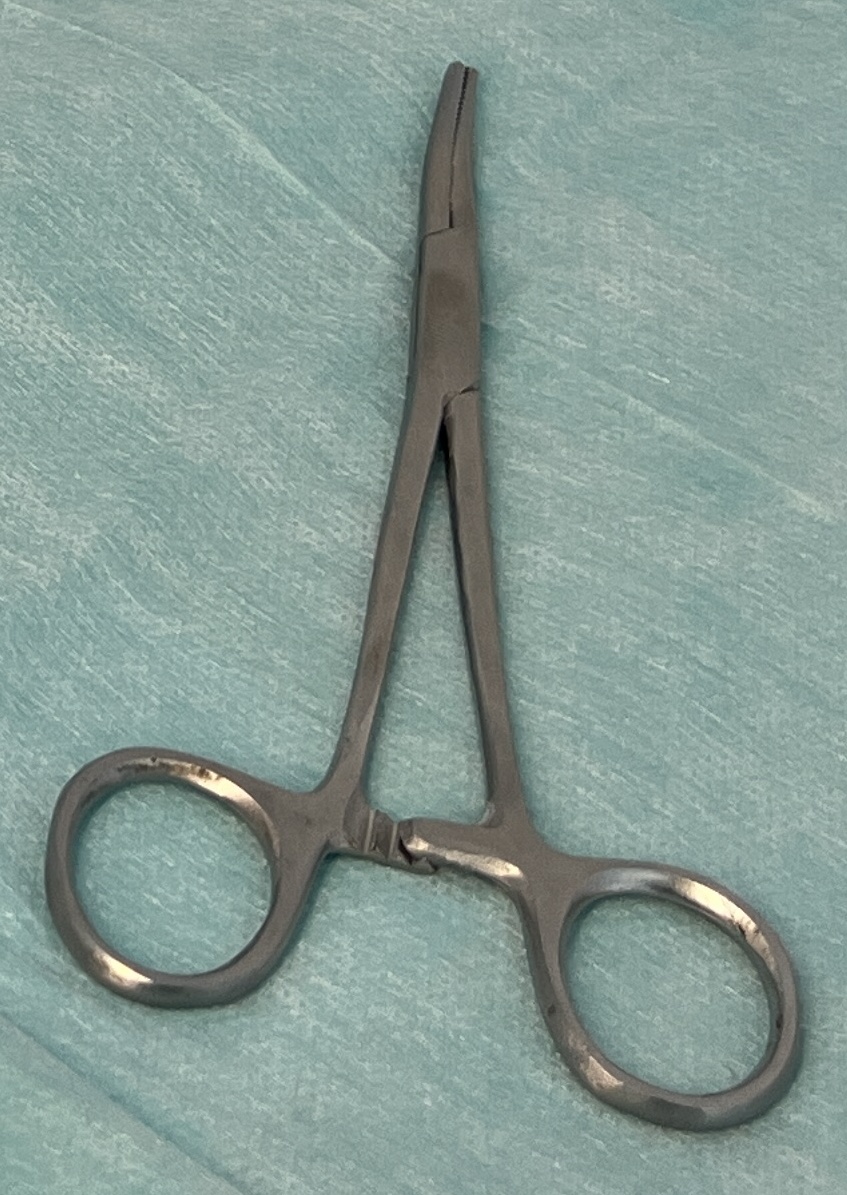
Hinged instrument state: closed